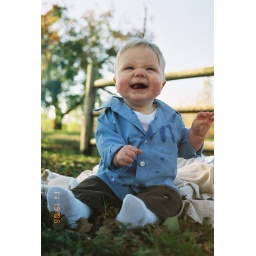
Will in blue shirt